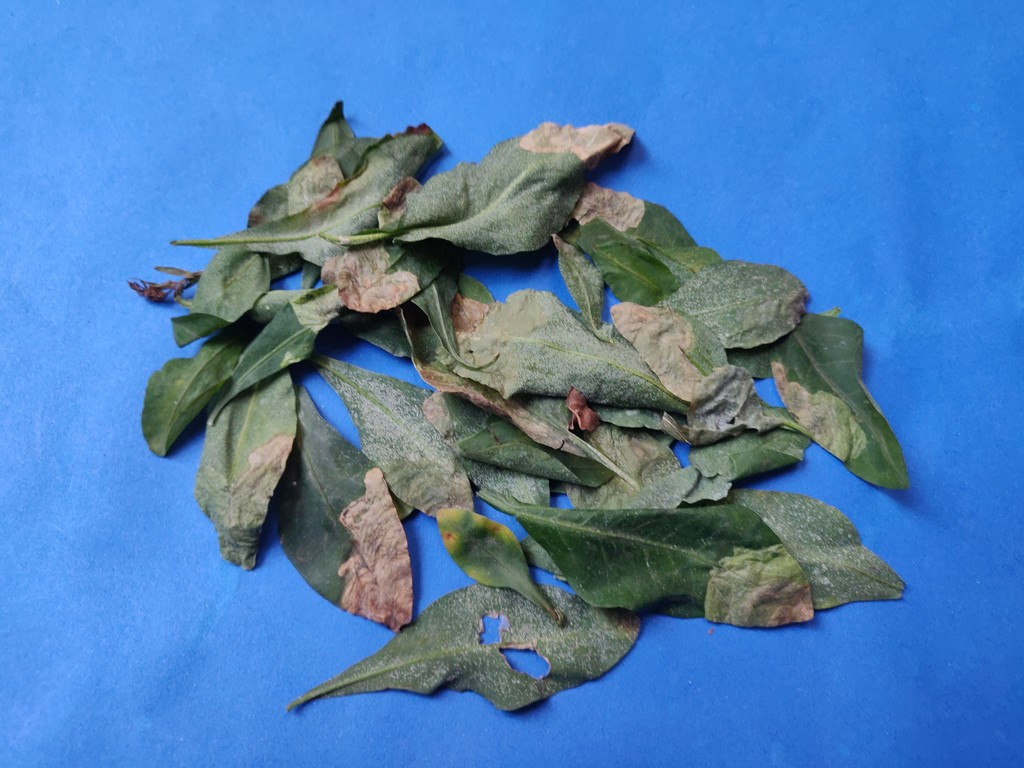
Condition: Unhealthy
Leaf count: multiple
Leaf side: unknown